Joy Zemel Long

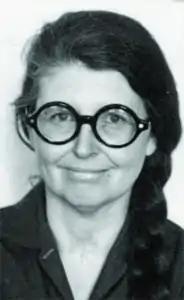
Joy Zemel Long

Joy Zemel Long (August 16, 1922 – September 16, 2018) was a Canadian painter who lived in West Vancouver, British Columbia.